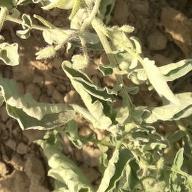
Crop: Tomato
Condition: virosis-d